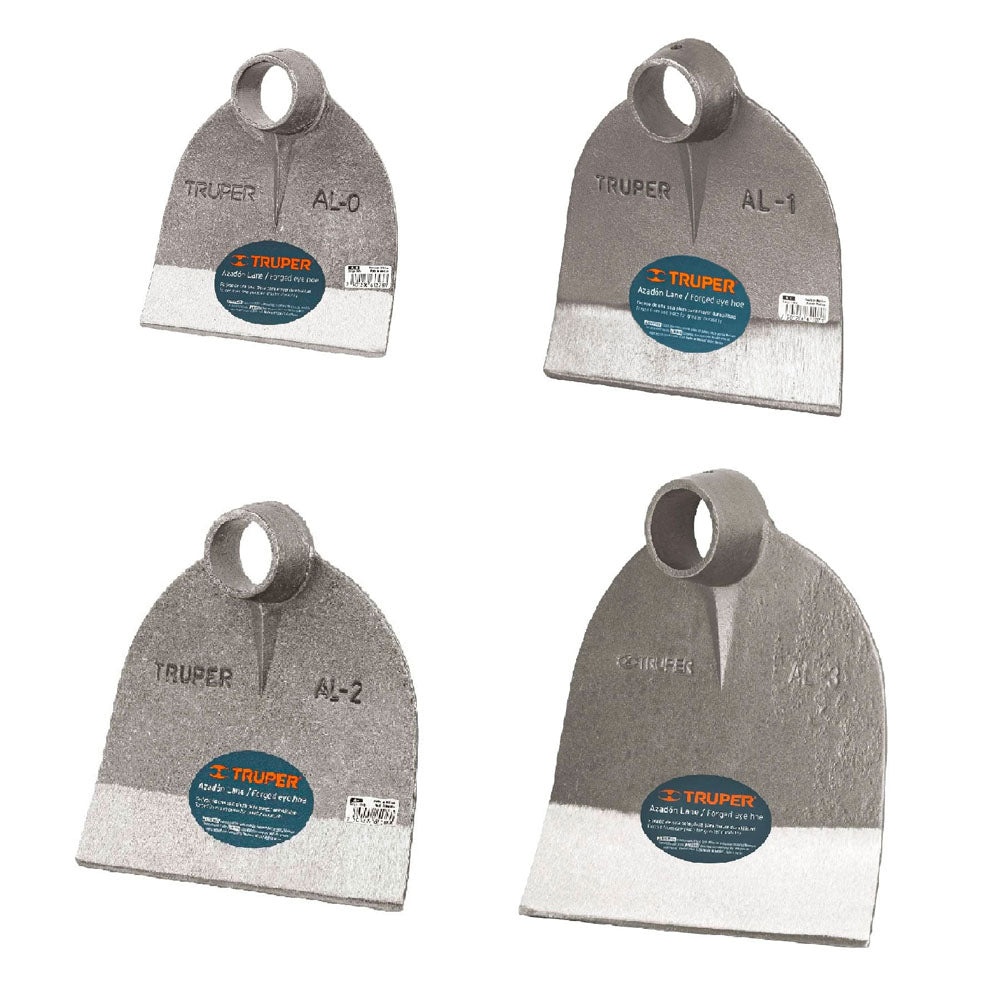
AZADON LANE NO/1.5 LBS
Brand: TRUPER
AZADON LANE NO/1.5 LBS
Category: Hardware > Tools > Mattocks & Pickaxes > Mattocks